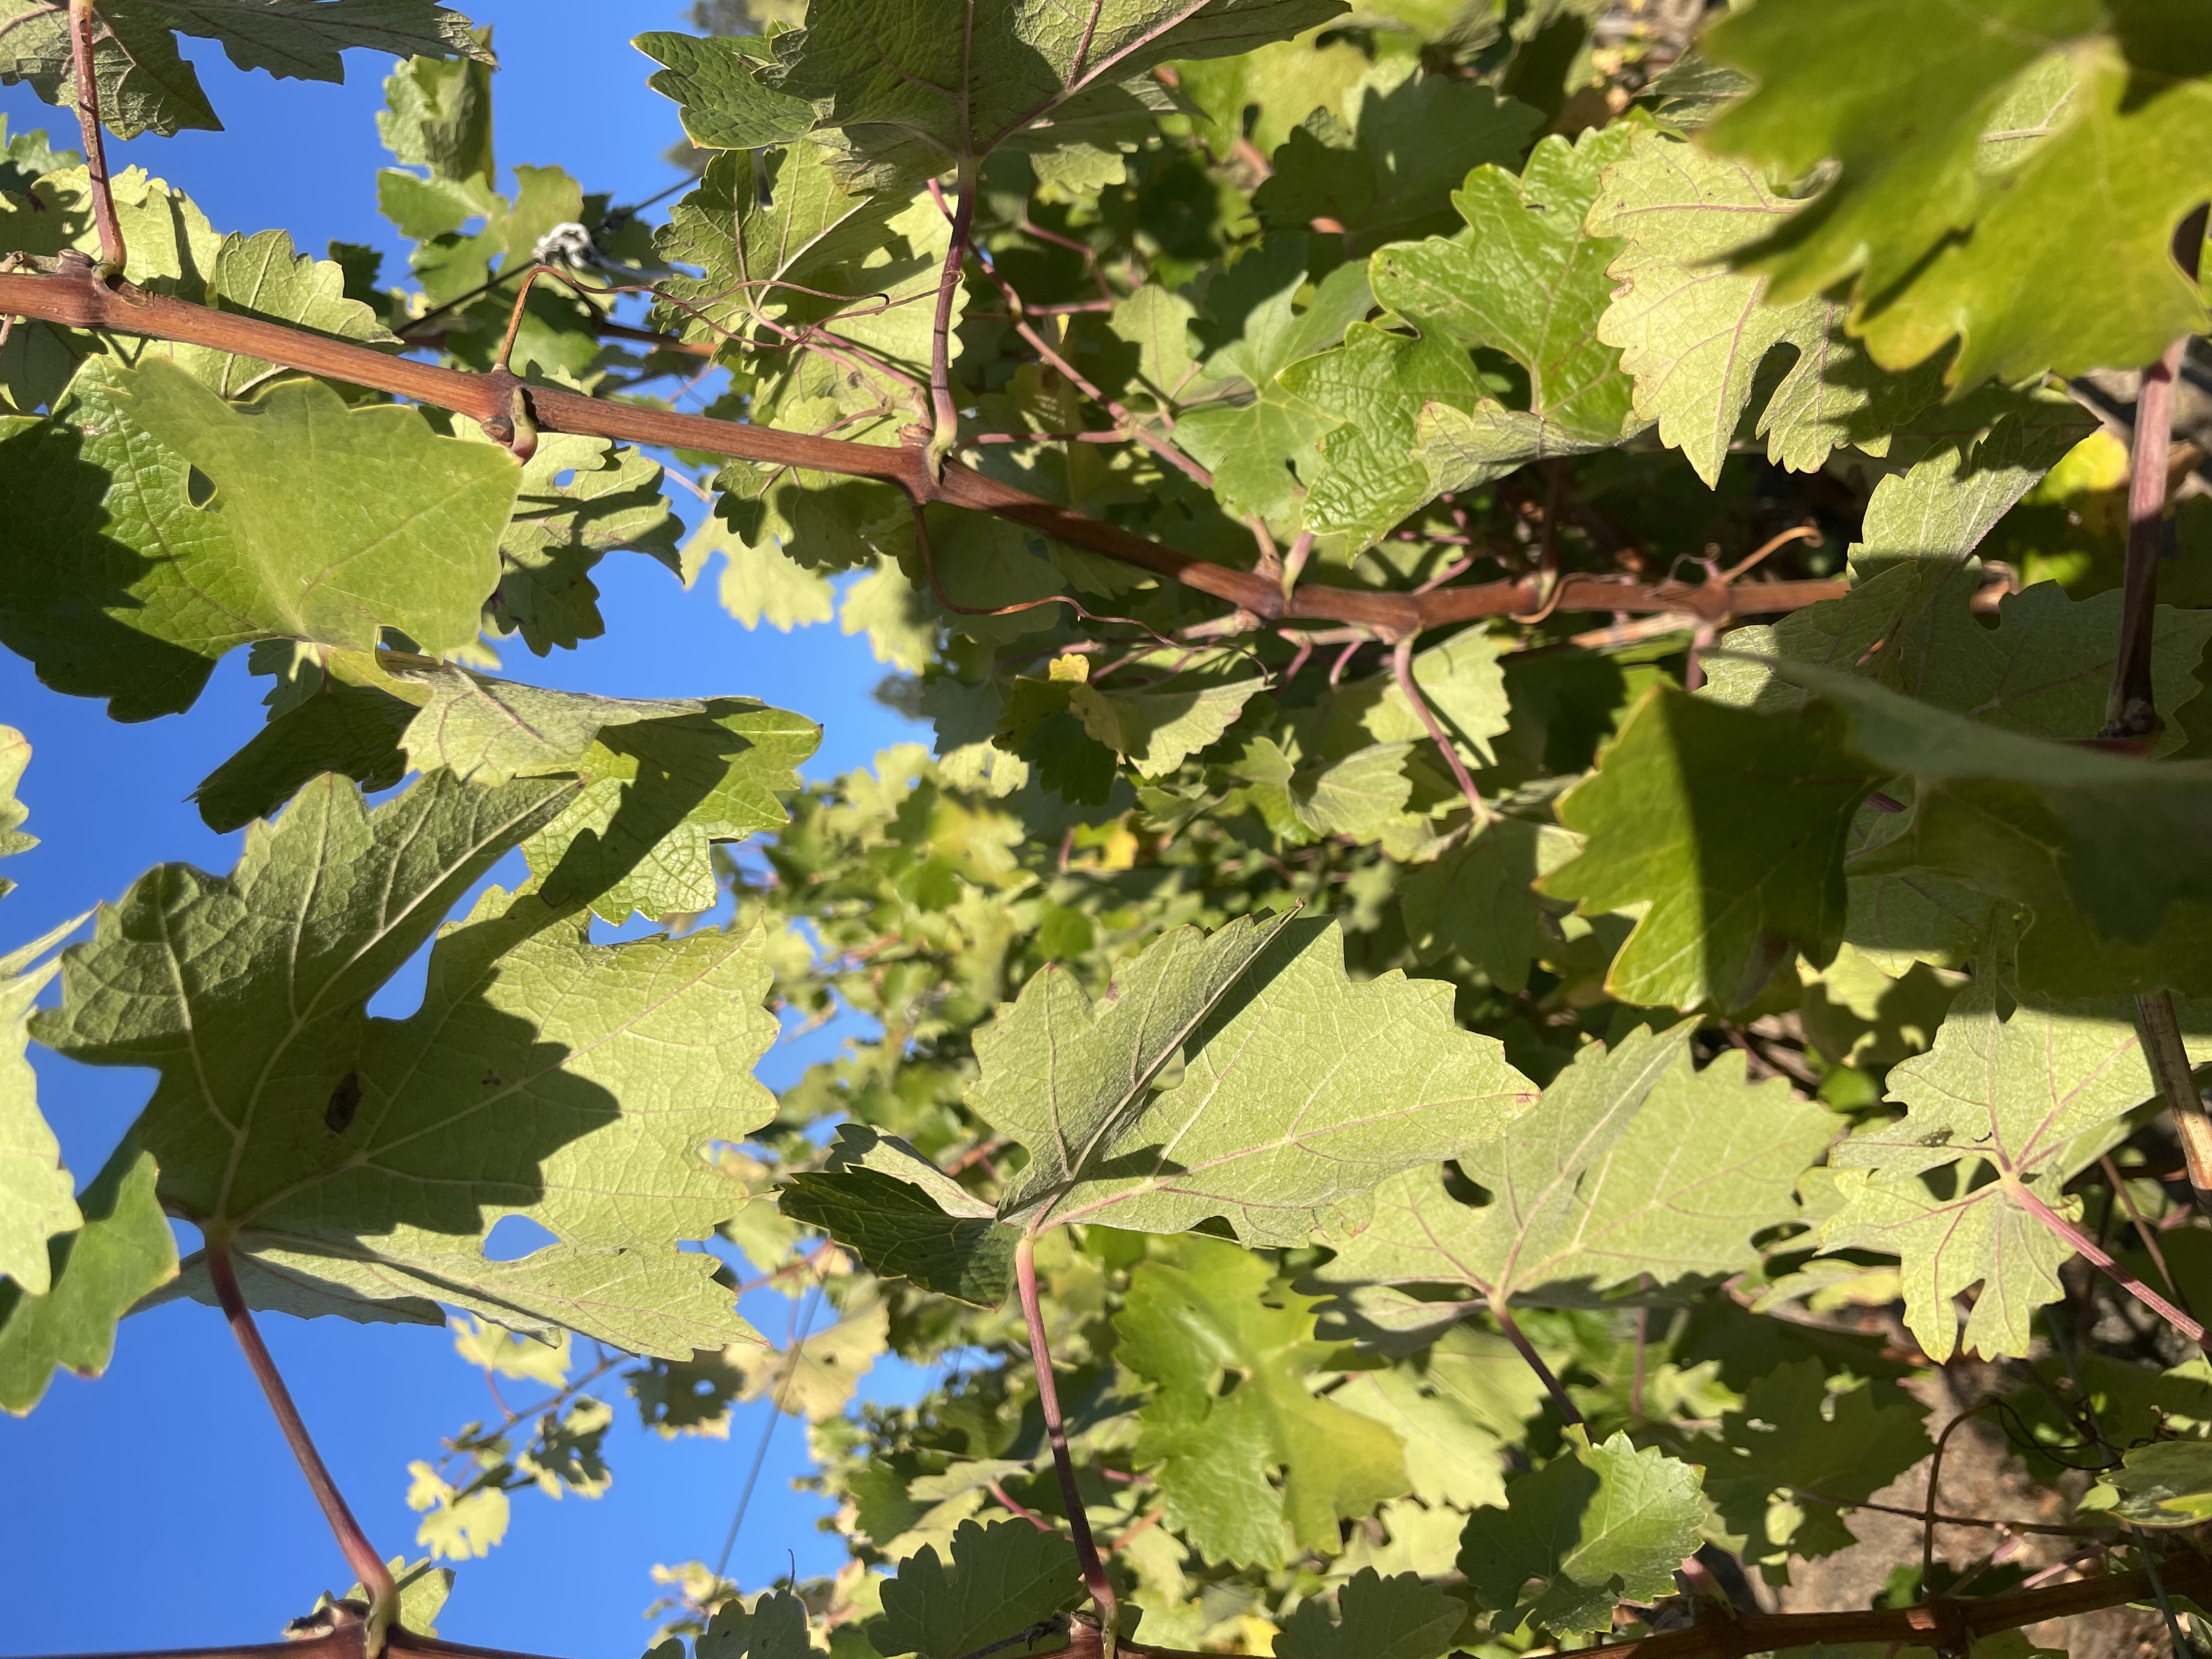
Label: No Virus